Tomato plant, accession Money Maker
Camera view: horizontal (90 deg, fisheye); turntable rotation: 300 degrees
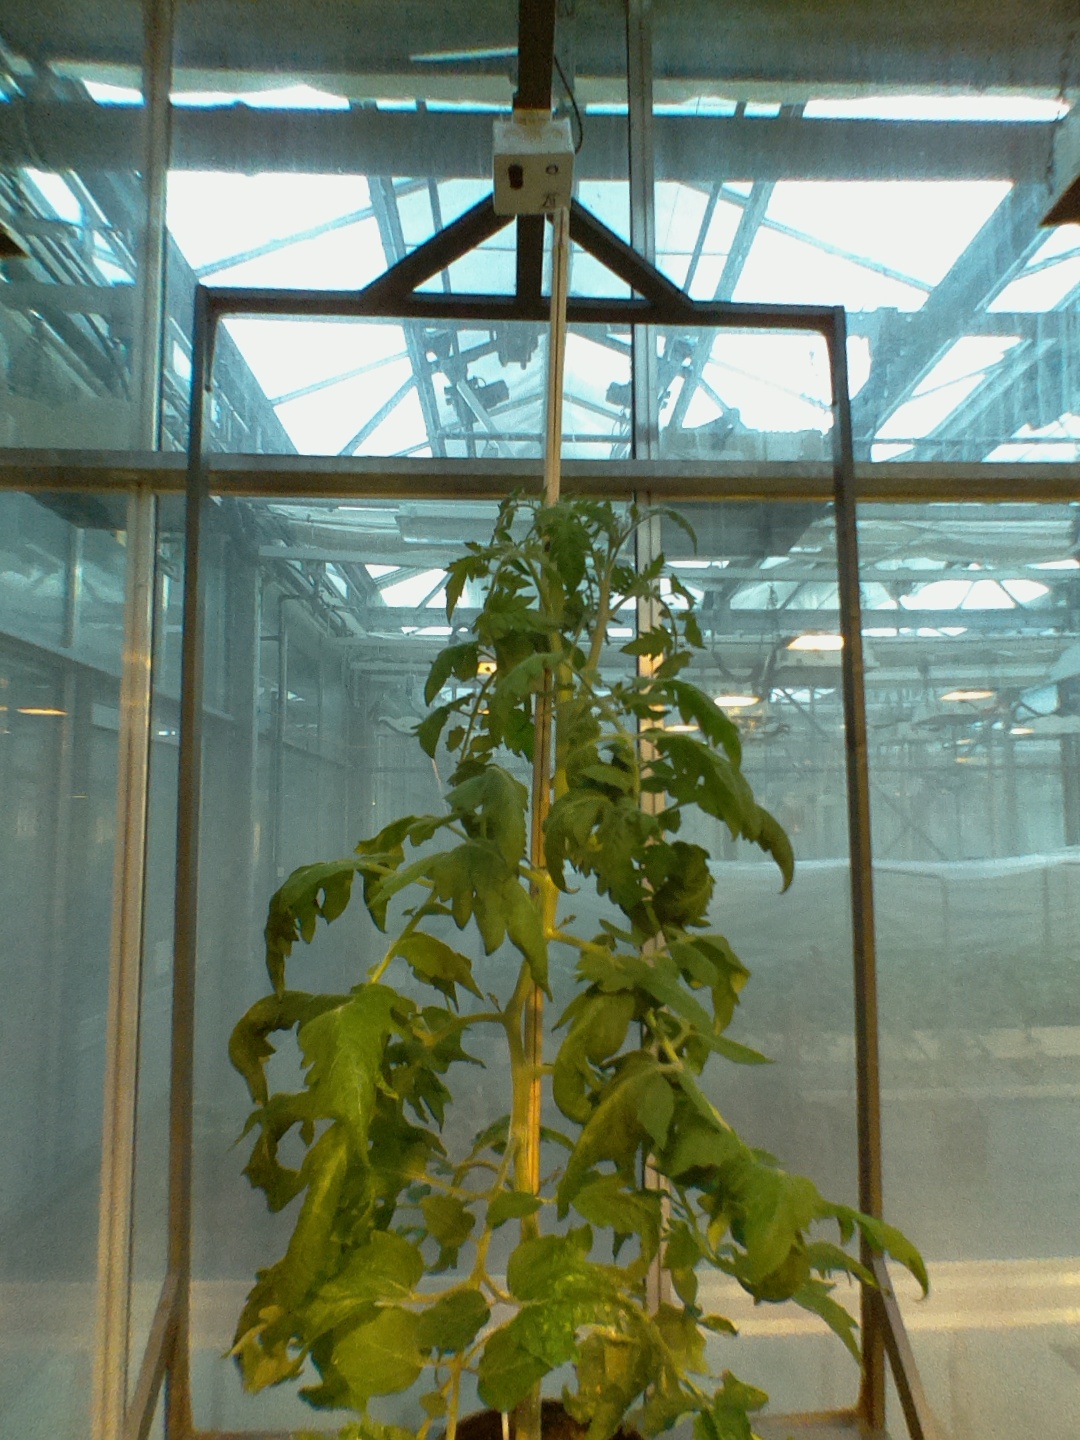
BBCH growth stage 69: End of flowering, 90%-100% of flowers open, more petals falling